Rheinkomet

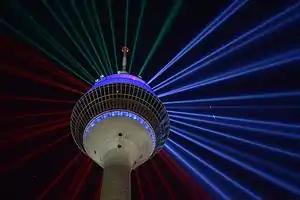
Rheinturm Düsseldorf: Illumination 70-year-anniversary NRW

Rheinkomet is a light art installation on top of the Rheinturm ("Rhine Tower") in Düsseldorf. It was first introduced on the 70th anniversary of the federal state North Rhine-Westfalia in August 2016. It has 56 Xenon arc lamps. It was first intended only for the anniversary. Due to high public popularity, they try to set it up permanently and to use it on special occasions.